2023 NBA In-Season Tournament

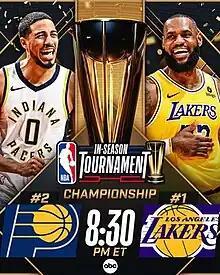
Official promotional poster for the championship game

The 2023 NBA In-Season Tournament was a multi-stage basketball tournament that played during the 2023–24 NBA season. It was the first edition of the NBA Cup, then under the working name "NBA In-Season Tournament". All 30 teams participated, each playing four regular season games that count towards the tournament's group stage standings. All games in the knockout round, except for the championship game, also counted towards the regular season standings. The tournament's semifinals and championship game were played at T-Mobile Arena on the Las Vegas Strip.